Henri Le Tonnelier de Breteuil

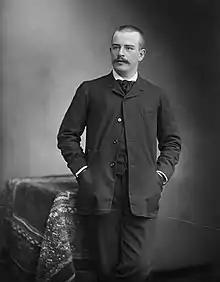
Breteuil in 1886

Henri Le Tonnelier de Breteuil was born in 1848. He was the son of Alexandre Le Tonnelier, Marquis de Breteuil (son of Achille Le Tonnelier de Breteuil), and his wife Charlotte-Amélie Fould, daughter of the financier Achille Fould.